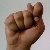
The image shows a hand gesture representing the letter 'T' in Indian Sign Language.